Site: brandenburg
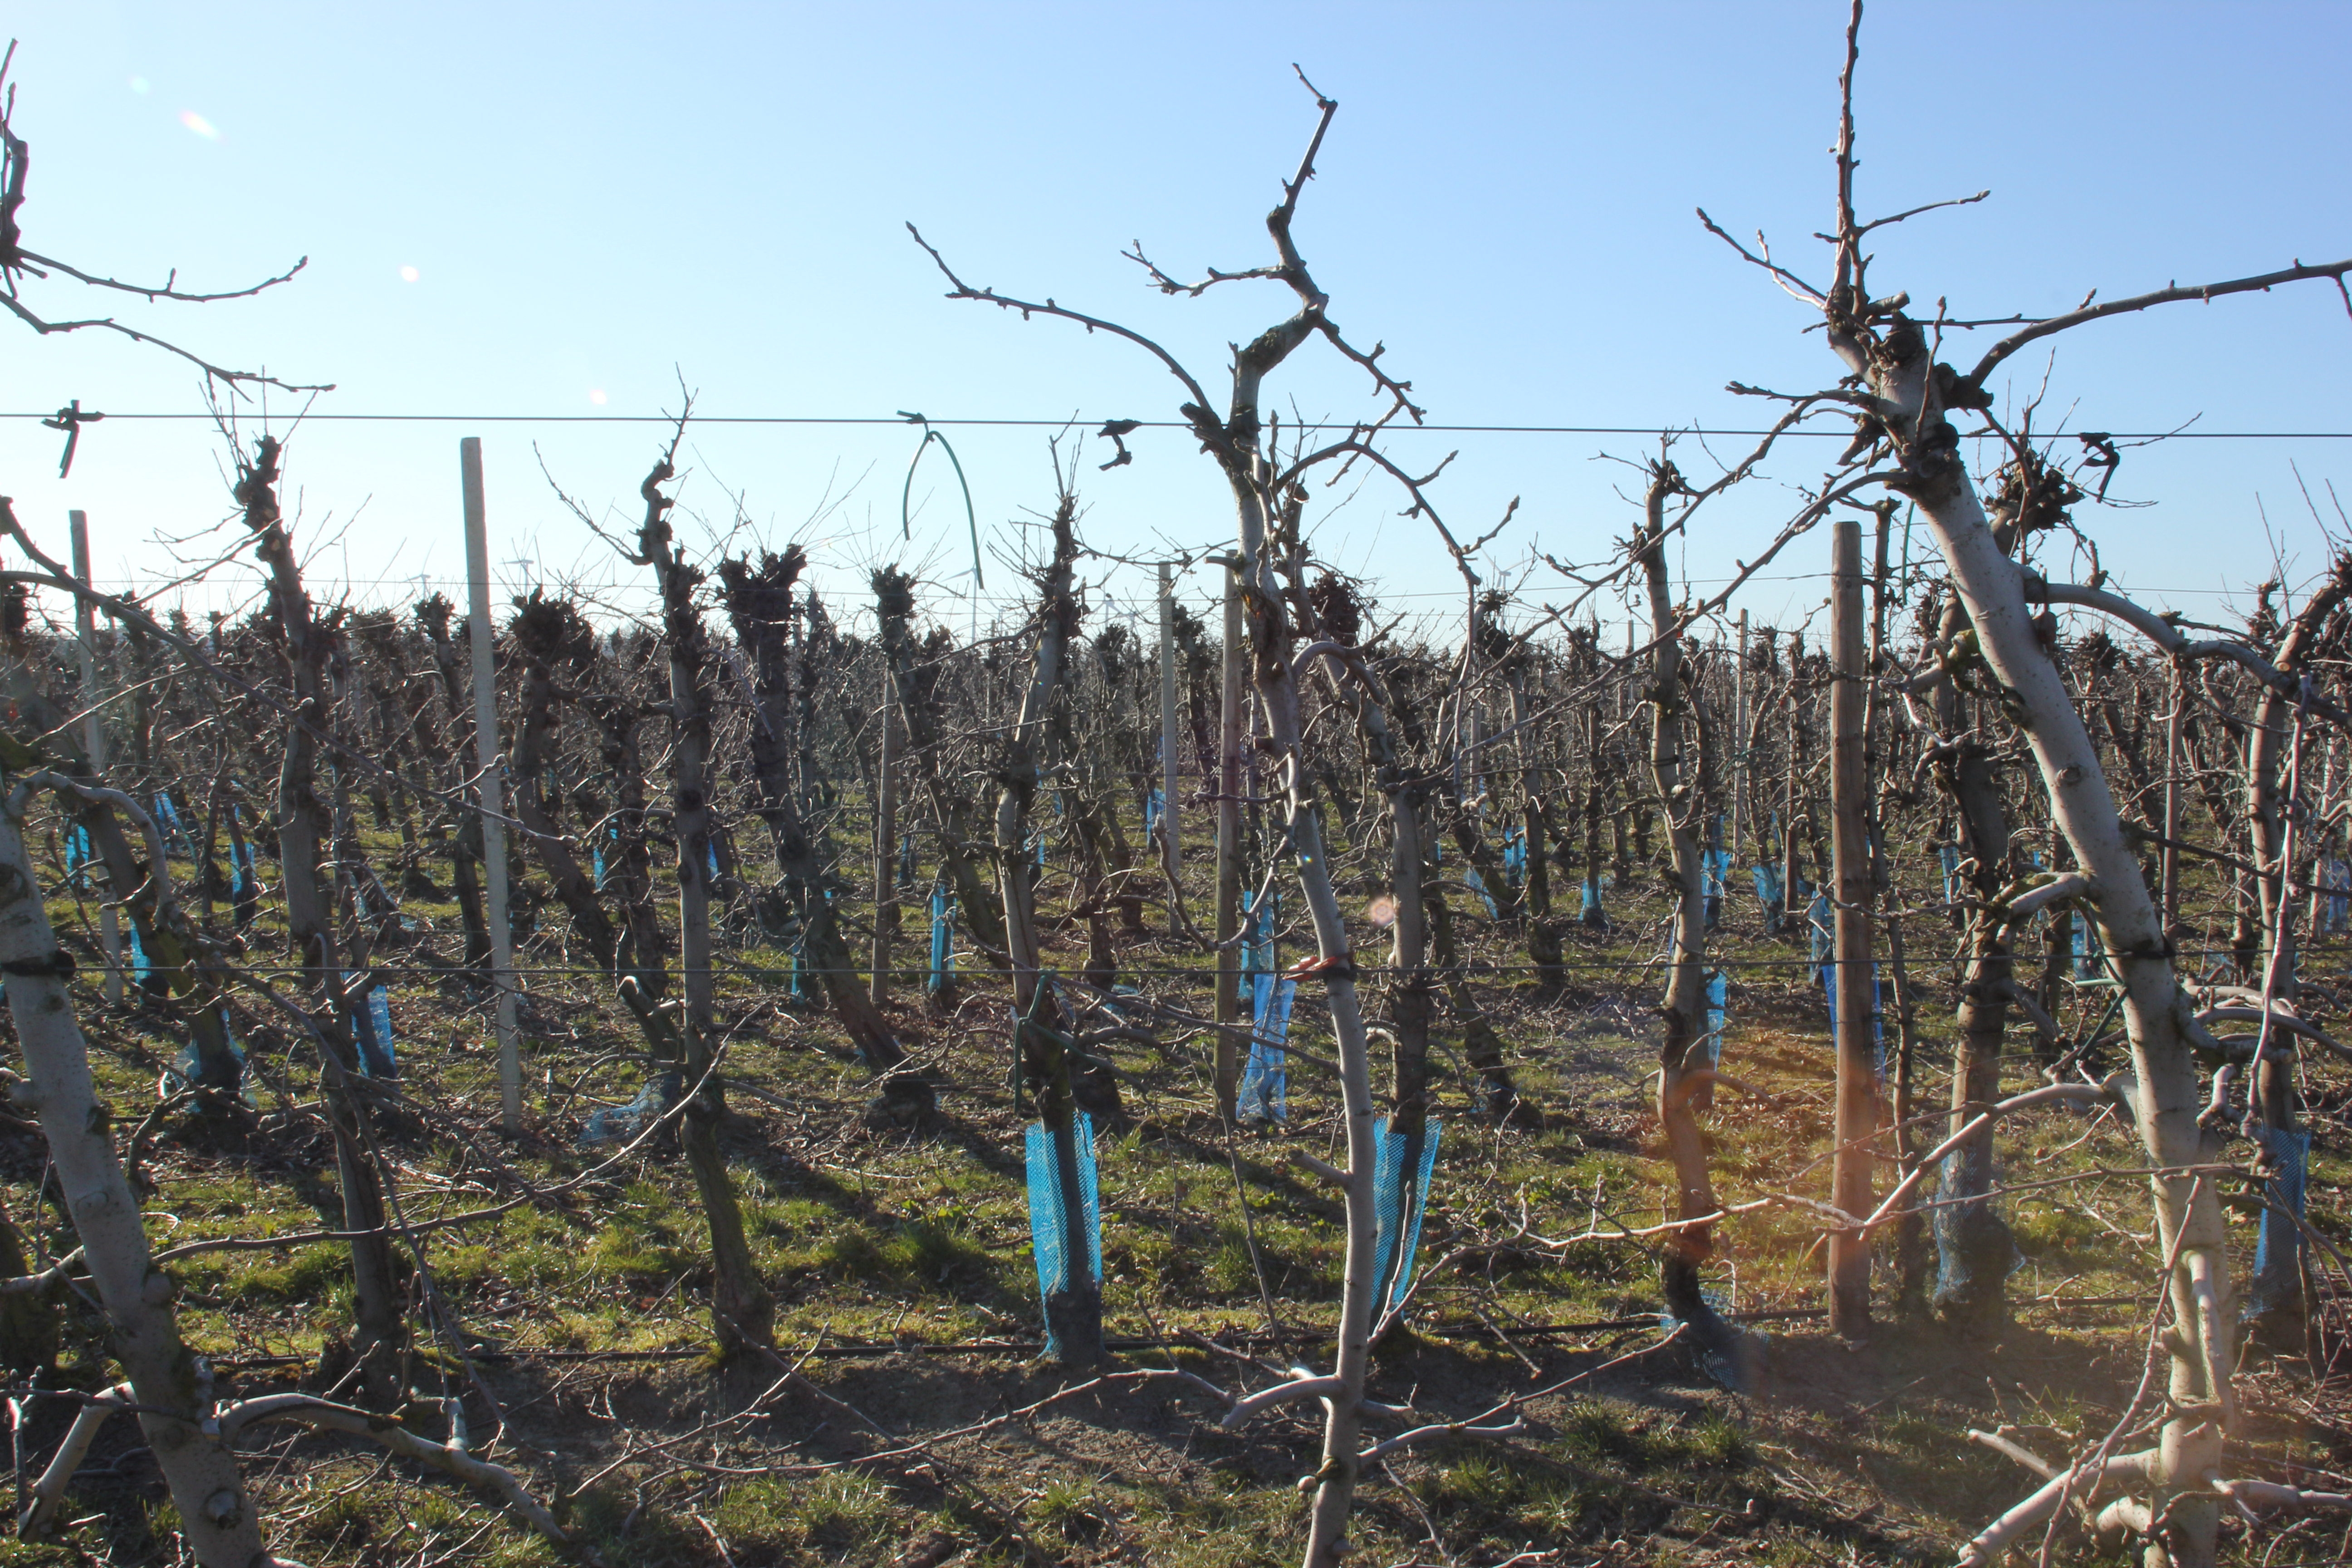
Growth stage (BBCH 03): Bud development